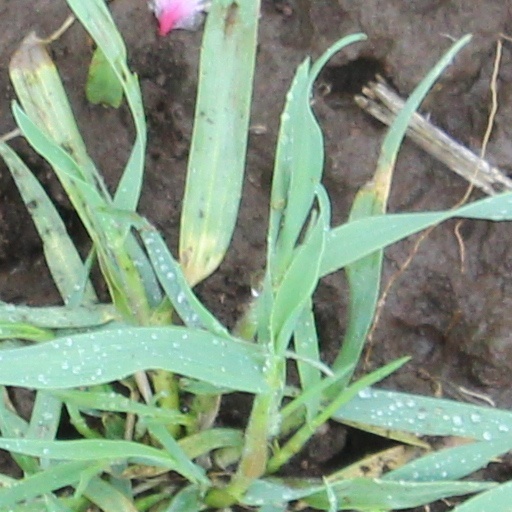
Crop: wheat